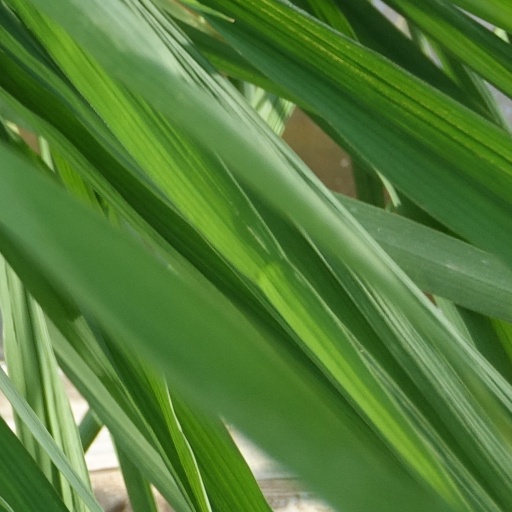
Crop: rice